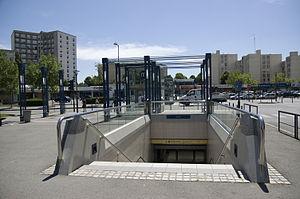
Station de métro Italie
La liste des stations du métro de Rennes, en France, comprend 15 stations, depuis le 15 mars 2002. Toutes les stations du métro sont accessibles aux personnes à mobilité réduite.
Italie est une station de la ligne a du métro de Rennes, située à l'intersection de l'avenue d'Italie et de l'axe formé par les rues d'Espagne et de Suisse dans le quartier Italie à Rennes, préfecture de la région Bretagne. Elle dessert notamment le centre commercial Italie et l'usine d'assemblage de STMicroelectronics, ainsi que le stade Roger-Salengro et le centre culturel islamique.